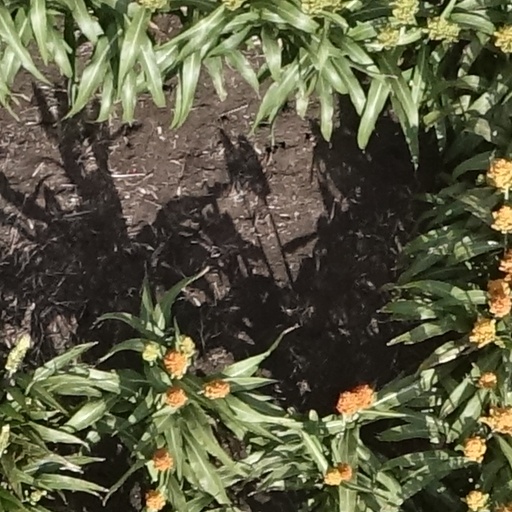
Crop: sorghum